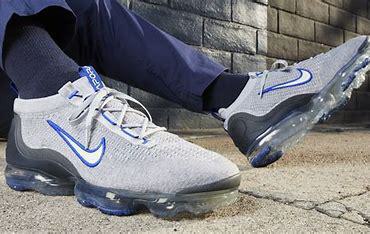
Brand: Nike
Model: Air Vapormax 2021 FK